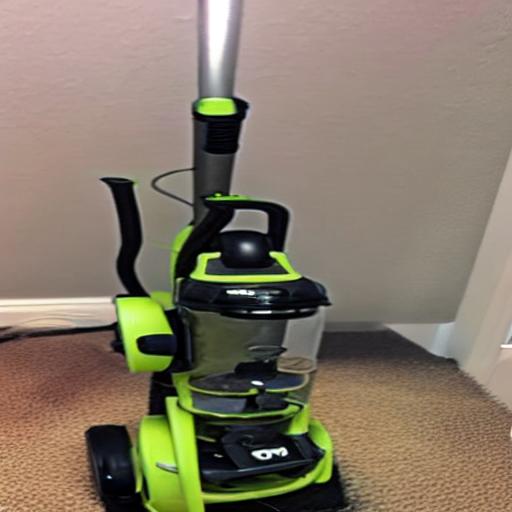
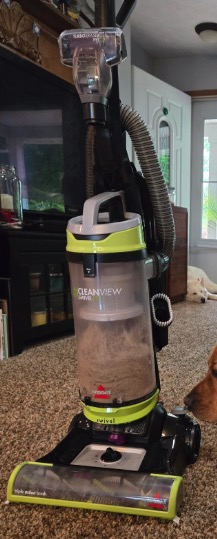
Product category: items_vacuum
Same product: no